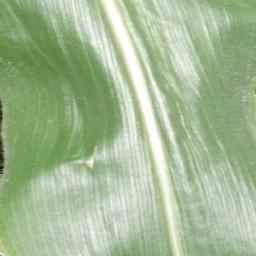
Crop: corn
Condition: (maize)_healthy